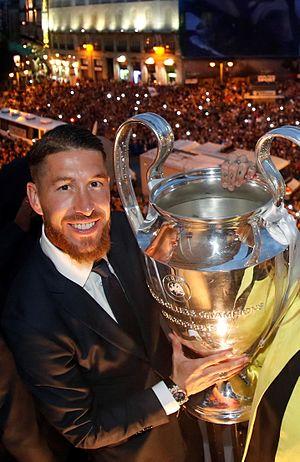
Le Real Madrid Club de Fútbol, plus connu sous le nom de Real Madrid ou simplement Real, est un club professionnel espagnol de football, basé à Madrid. Vainqueur de très nombreux titres nationaux et internationaux, il a reçu de la Fédération internationale de football association le titre honorifique de plus grand club du XXᵉ siècle.